Singapore Badminton Stadium

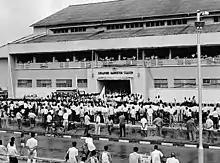
People gathered outside the Singapore Badminton Stadium to wait for the results of the referendum to form Malaysia in 1962

In June 1959, a crowd of nearly 7,000 workers from 63 trade unions gathered at the Singapore Badminton Stadium to celebrate the advent of the new government after the general election, which was won by the People's Action Party.